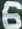
Number: 6